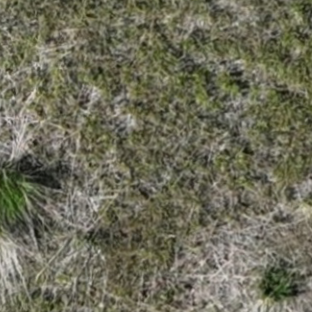
Month: may